List of birds of Palau

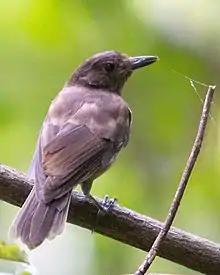
Morningbird

Order: PasseriformesFamily: Pachycephalidae